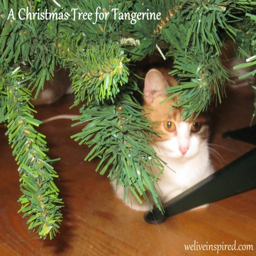
informal biological grouping under the christmas tree